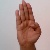
The image shows a hand gesture representing the letter 'B' in Indian Sign Language.